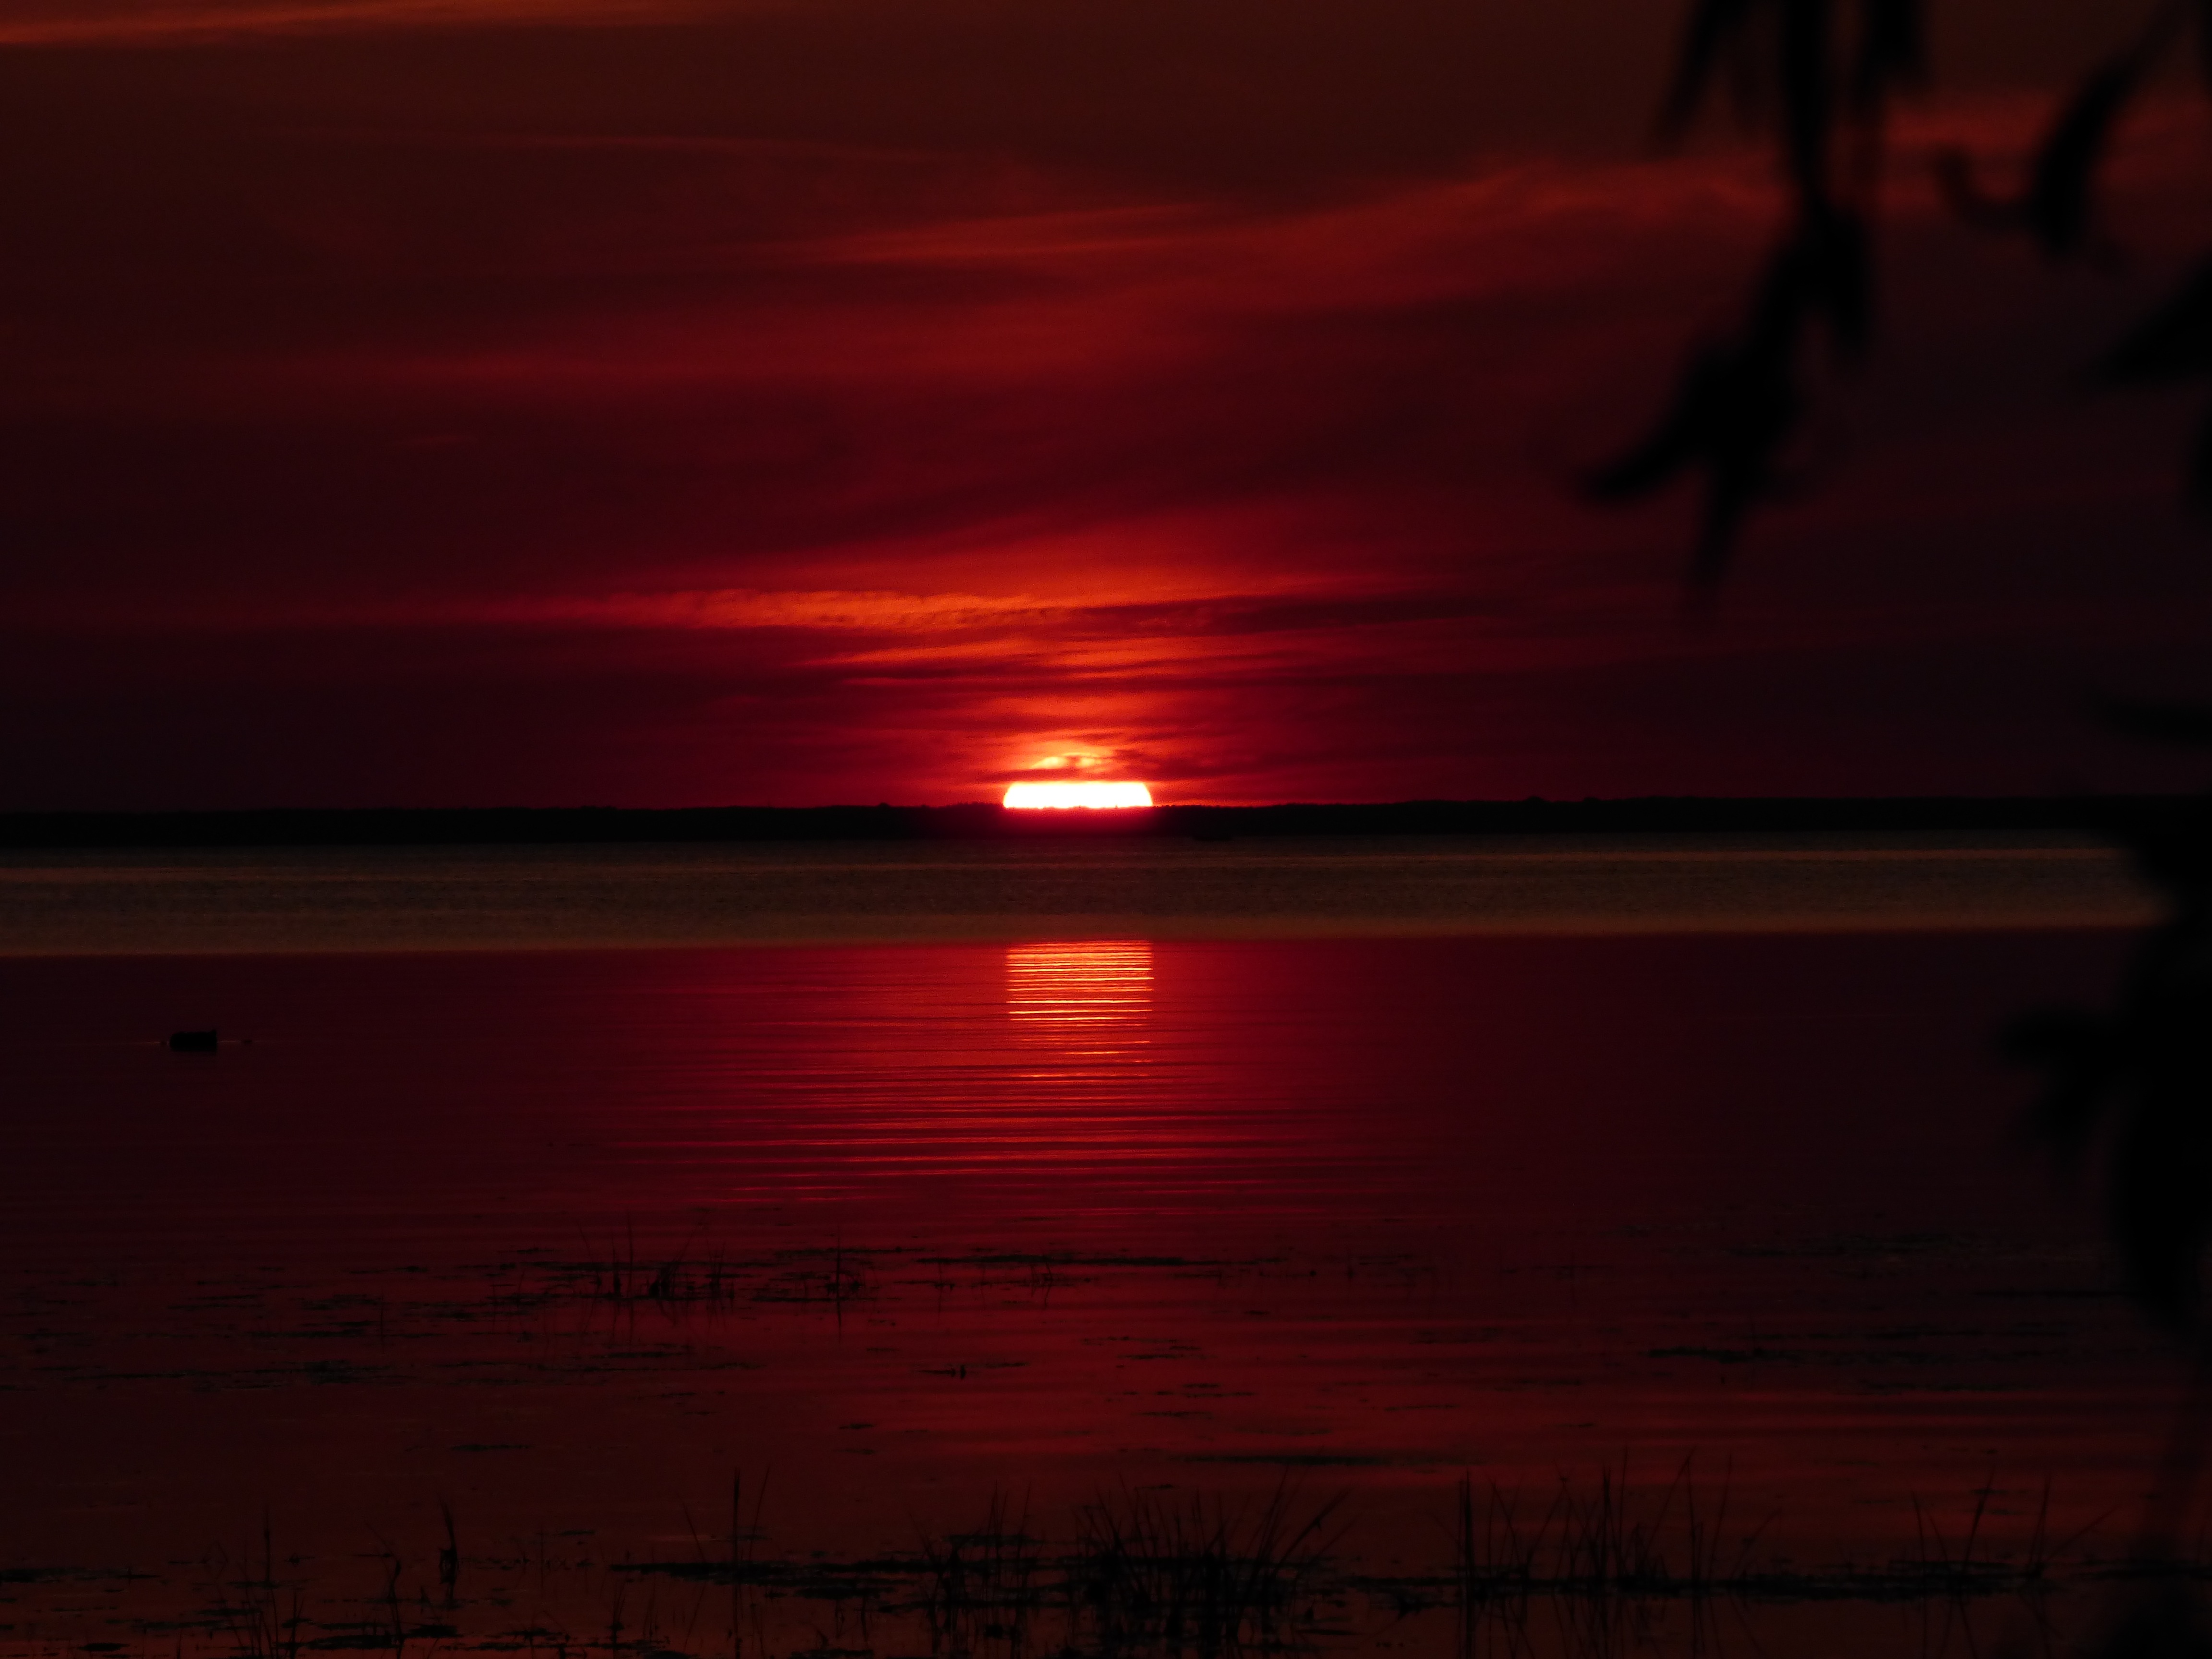
light, sun, sunrise, sunset, morning, dawn, atmosphere, dusk, evening, reflection, red, darkness, afterglow